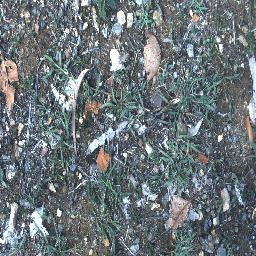
Label: negative